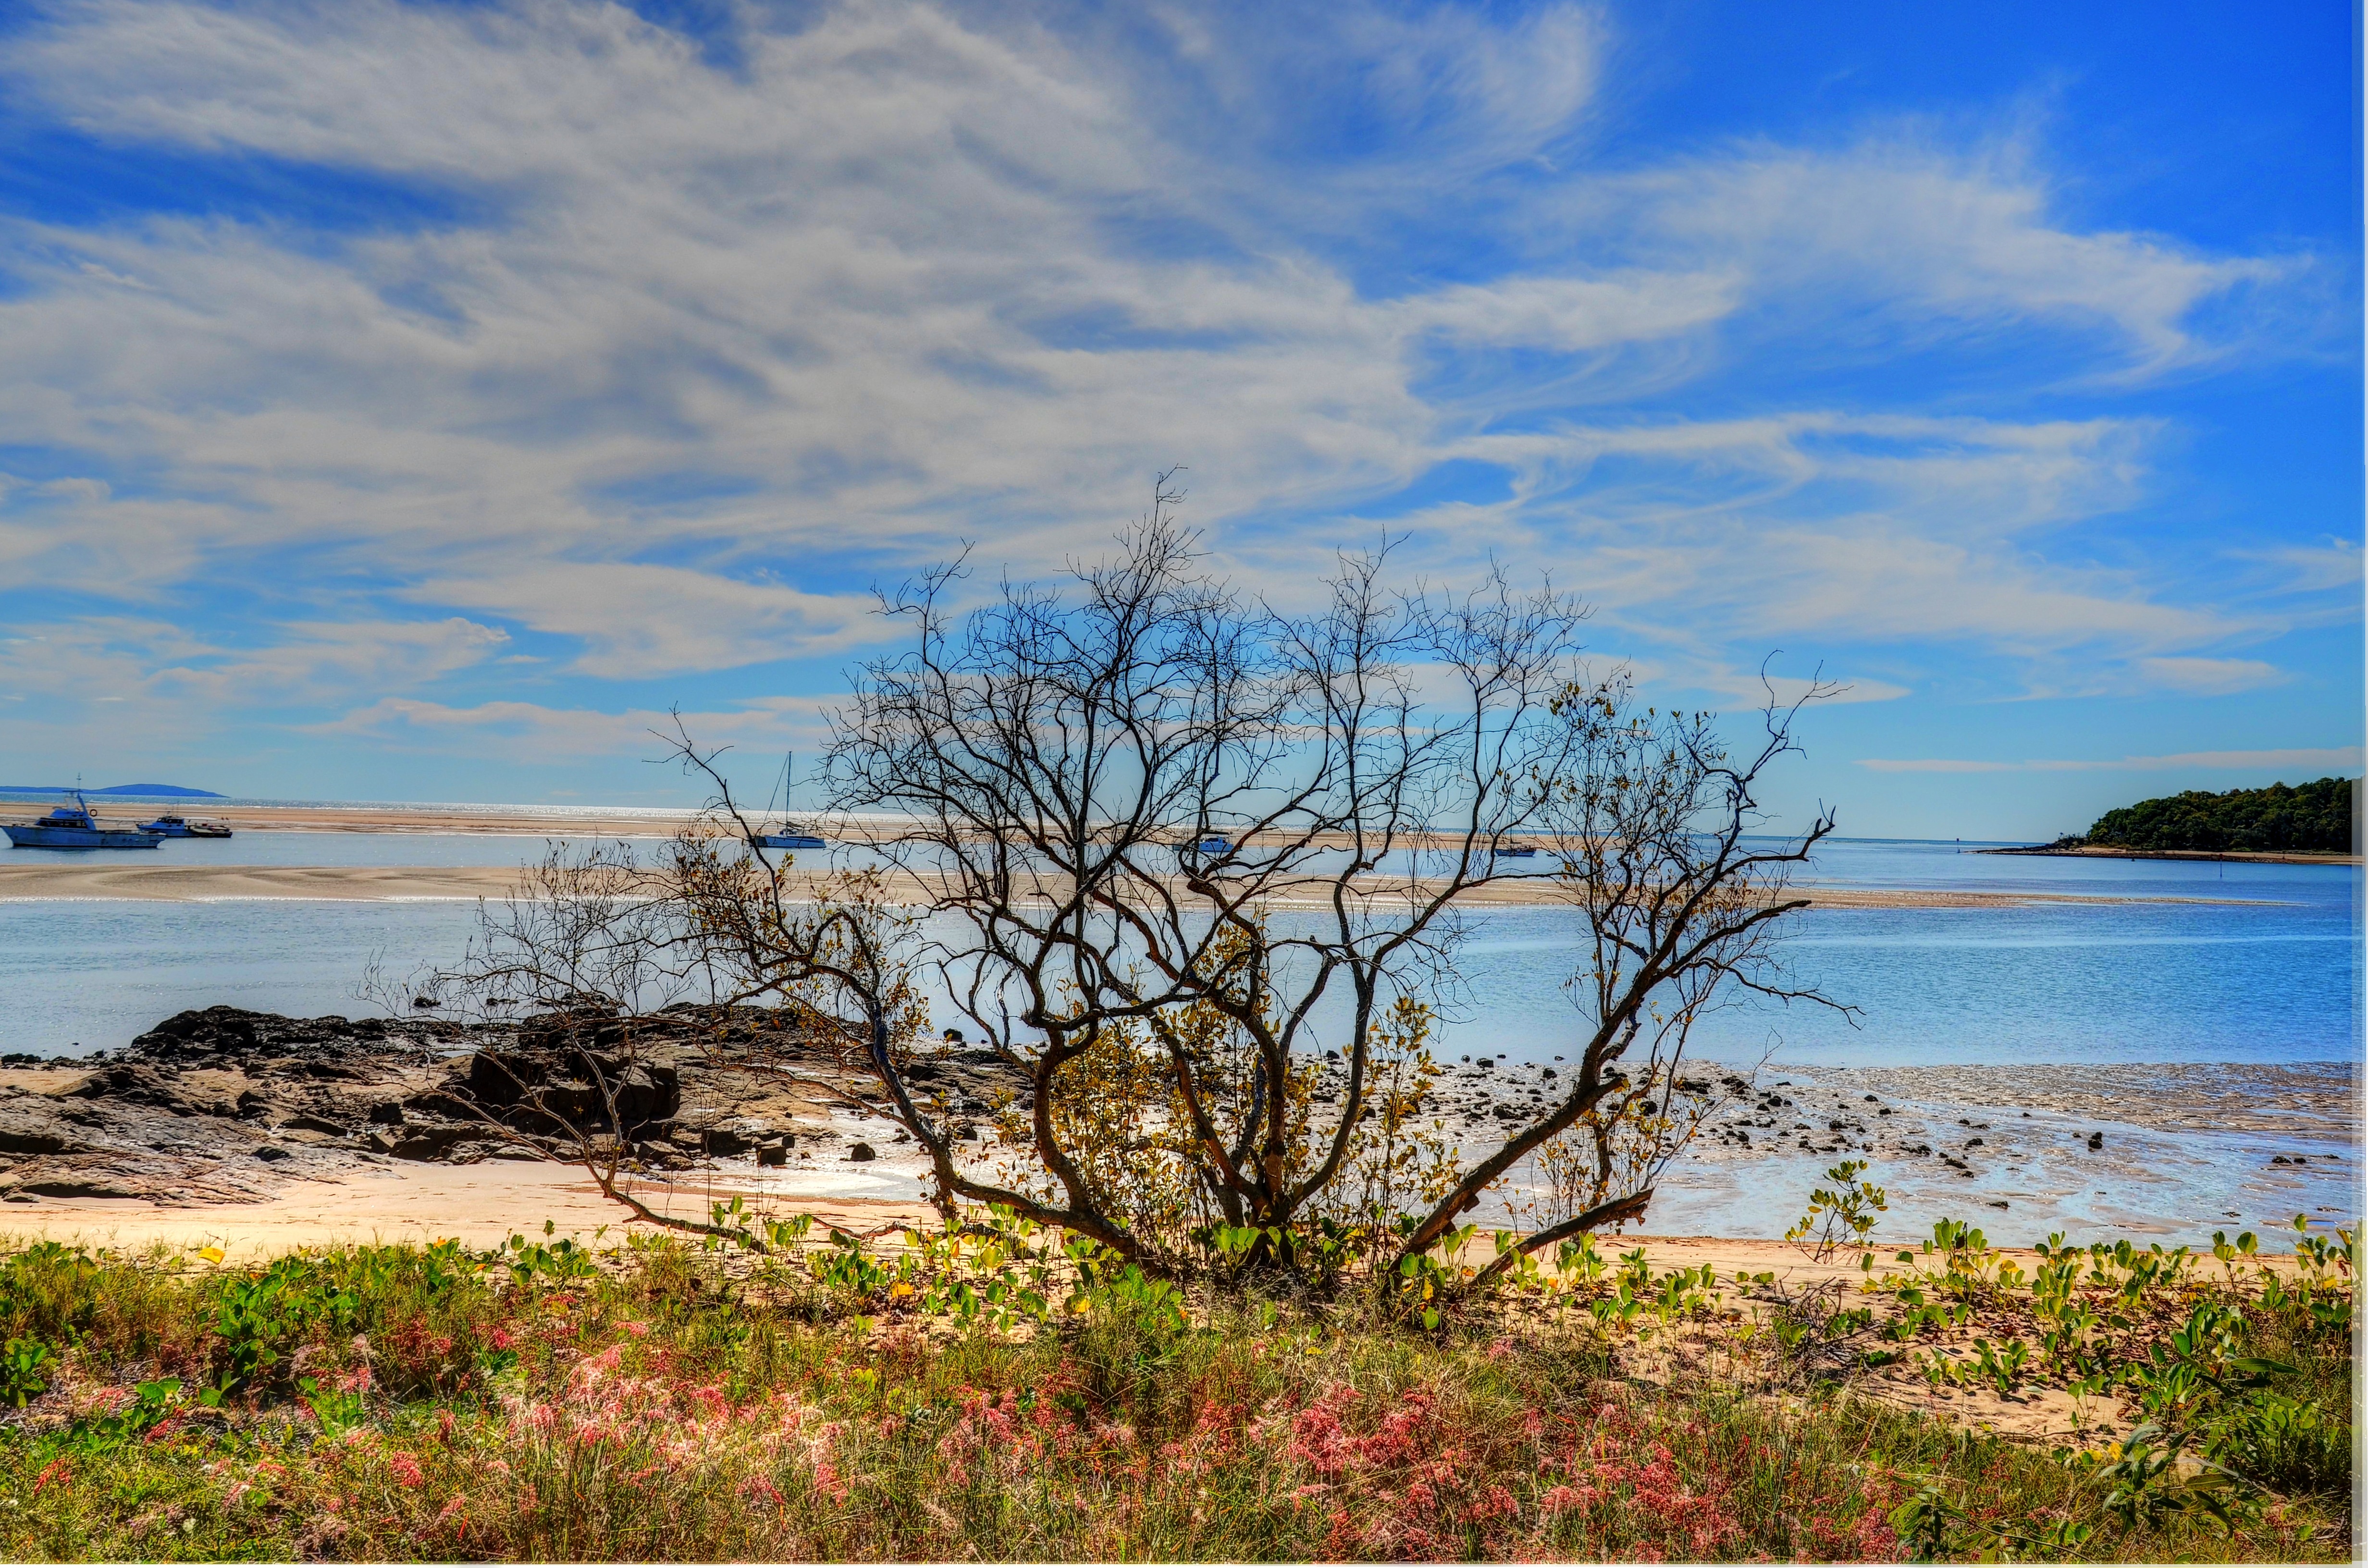
beach, landscape, sea, coast, tree, nature, grass, sand, rock, ocean, horizon, cloud, sky, sunset, shore, vacation, dusk, bay, body of water, australia, clouds, wetland, habitat, queensland, landform, natural environment, woody plant, agnes waters, 1770